Jerry Ordway

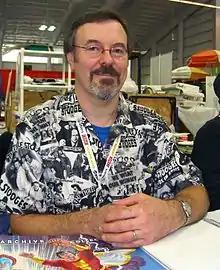
Ordway at the 2012 New York Comic Con

Jeremiah Joseph Ordway (born November 28, 1957) is an American writer, penciller, inker and painter of comic books.